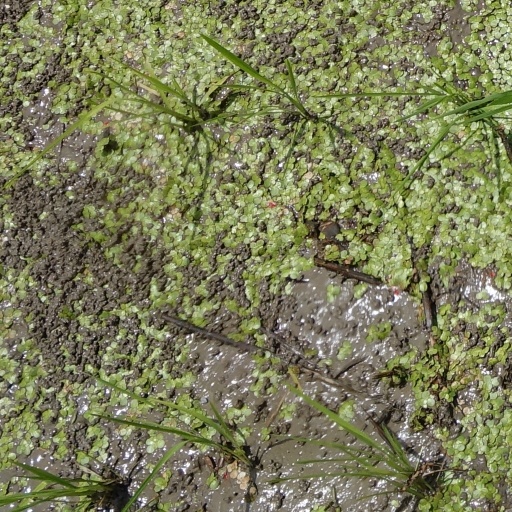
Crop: rice